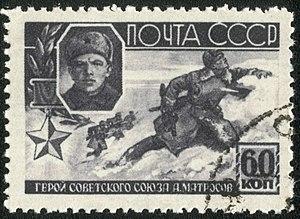
Alexandre Matveïevitch Matrosov, né à Iekaterinoslav le 5 février 1924 et mort le 22 ou 27 février 1943, est un soldat d'infanterie de l'armée soviétique de la Seconde Guerre mondiale, célèbre pour un haut fait d'armes qui lui est attribué.